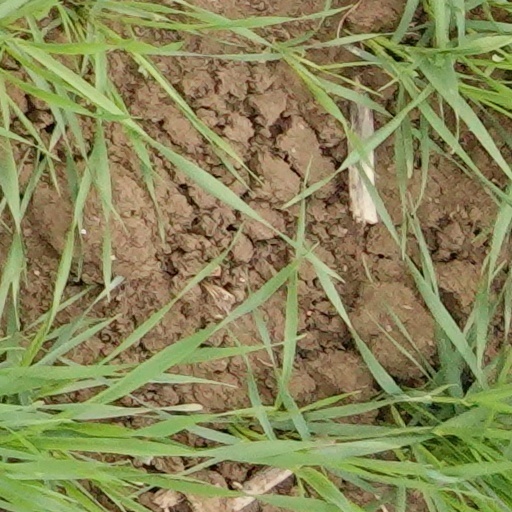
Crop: wheat